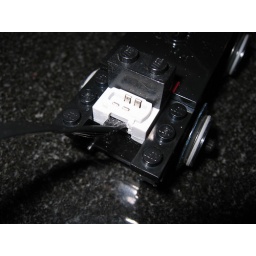
Notice how I have filed of the extruding part on the connector for it to fit nicely in the train base